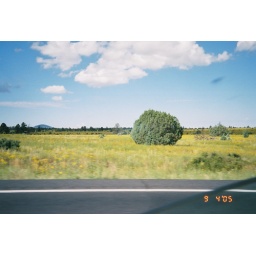
road near grand canyon